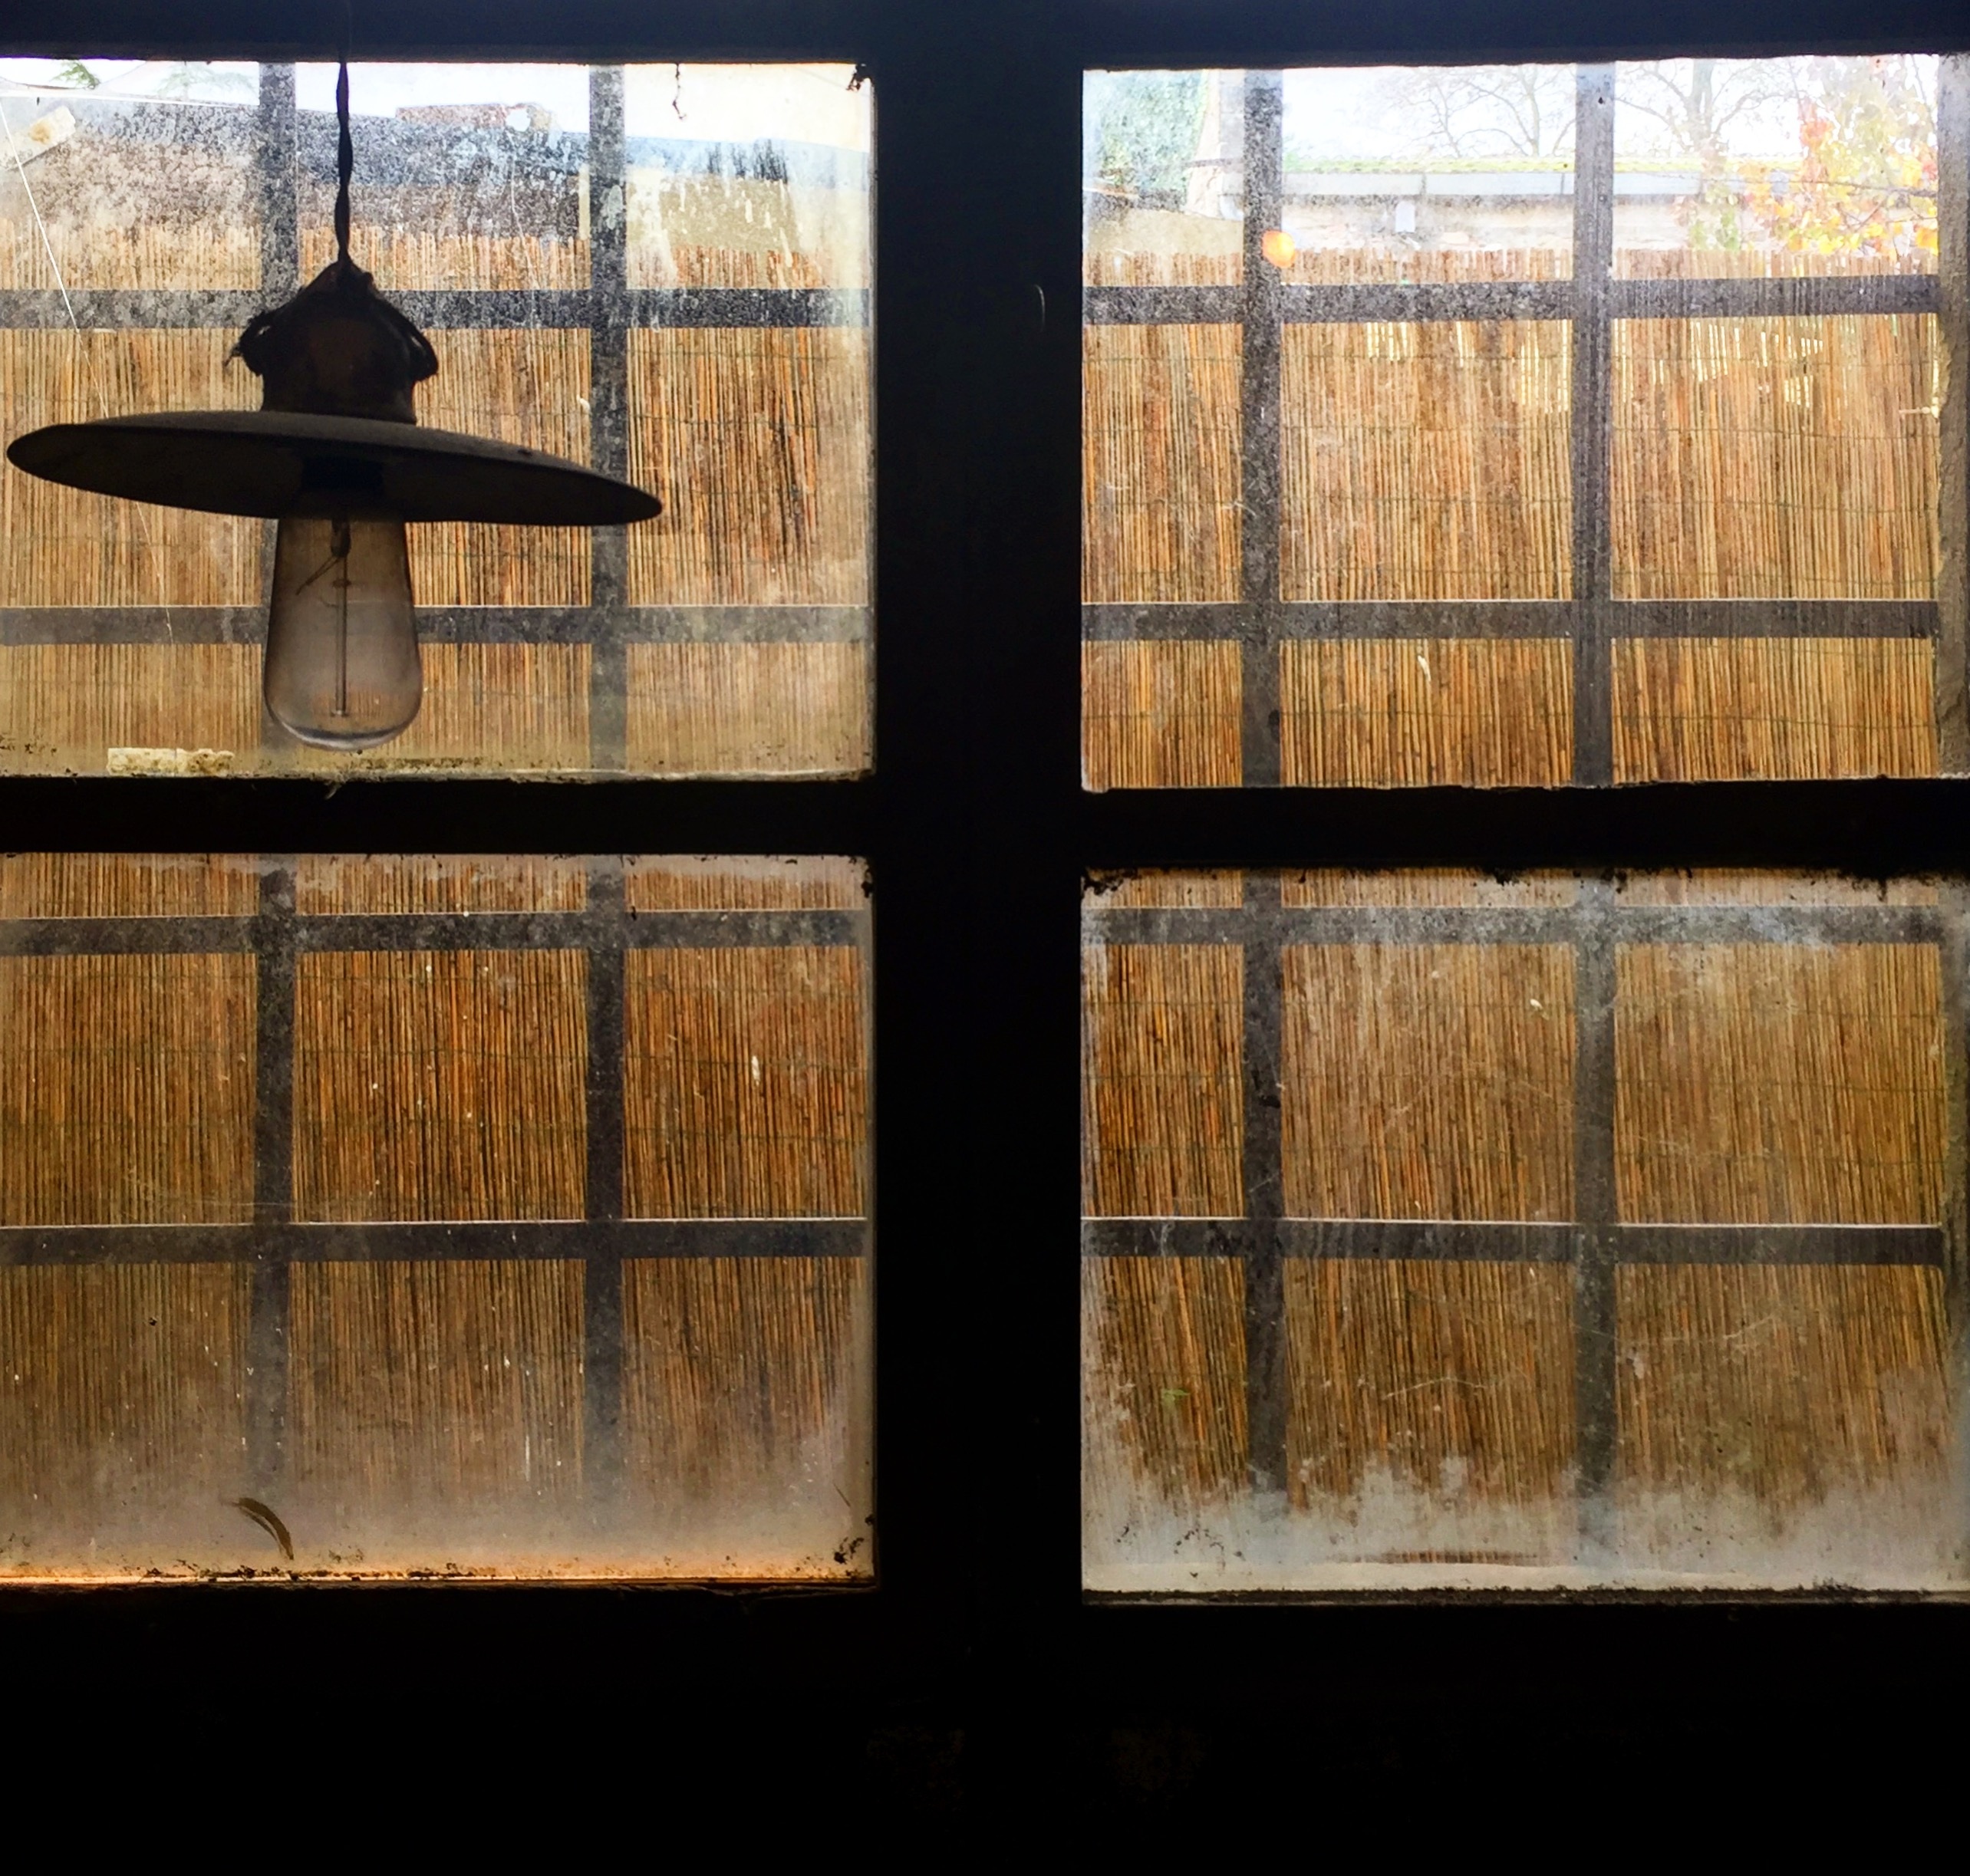
light, architecture, wood, texture, window, glass, time, old, wall, shop, square, ancient, italy, tuscany, facade, shelf, lamppost, windows, rusty, symmetry, history, shelving, antiquity, borgo, glimpse, wood stain, cutler, scarperia